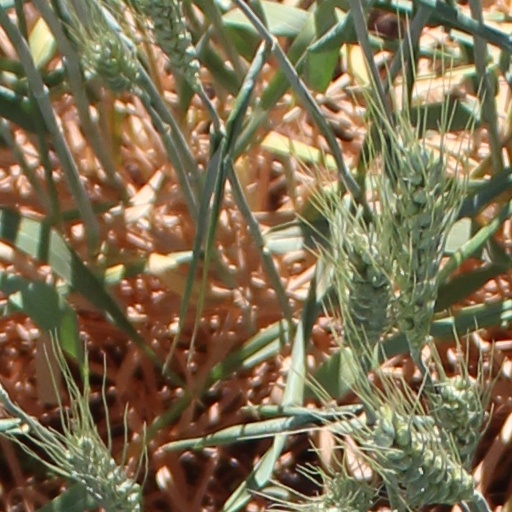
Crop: wheat